François Billoux

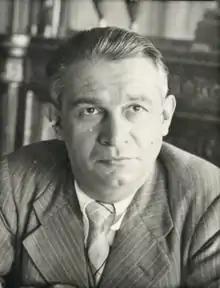
François Billoux in 1946.

François Billoux (21 May 1903 – 14 January 1978) was a French communist politician.